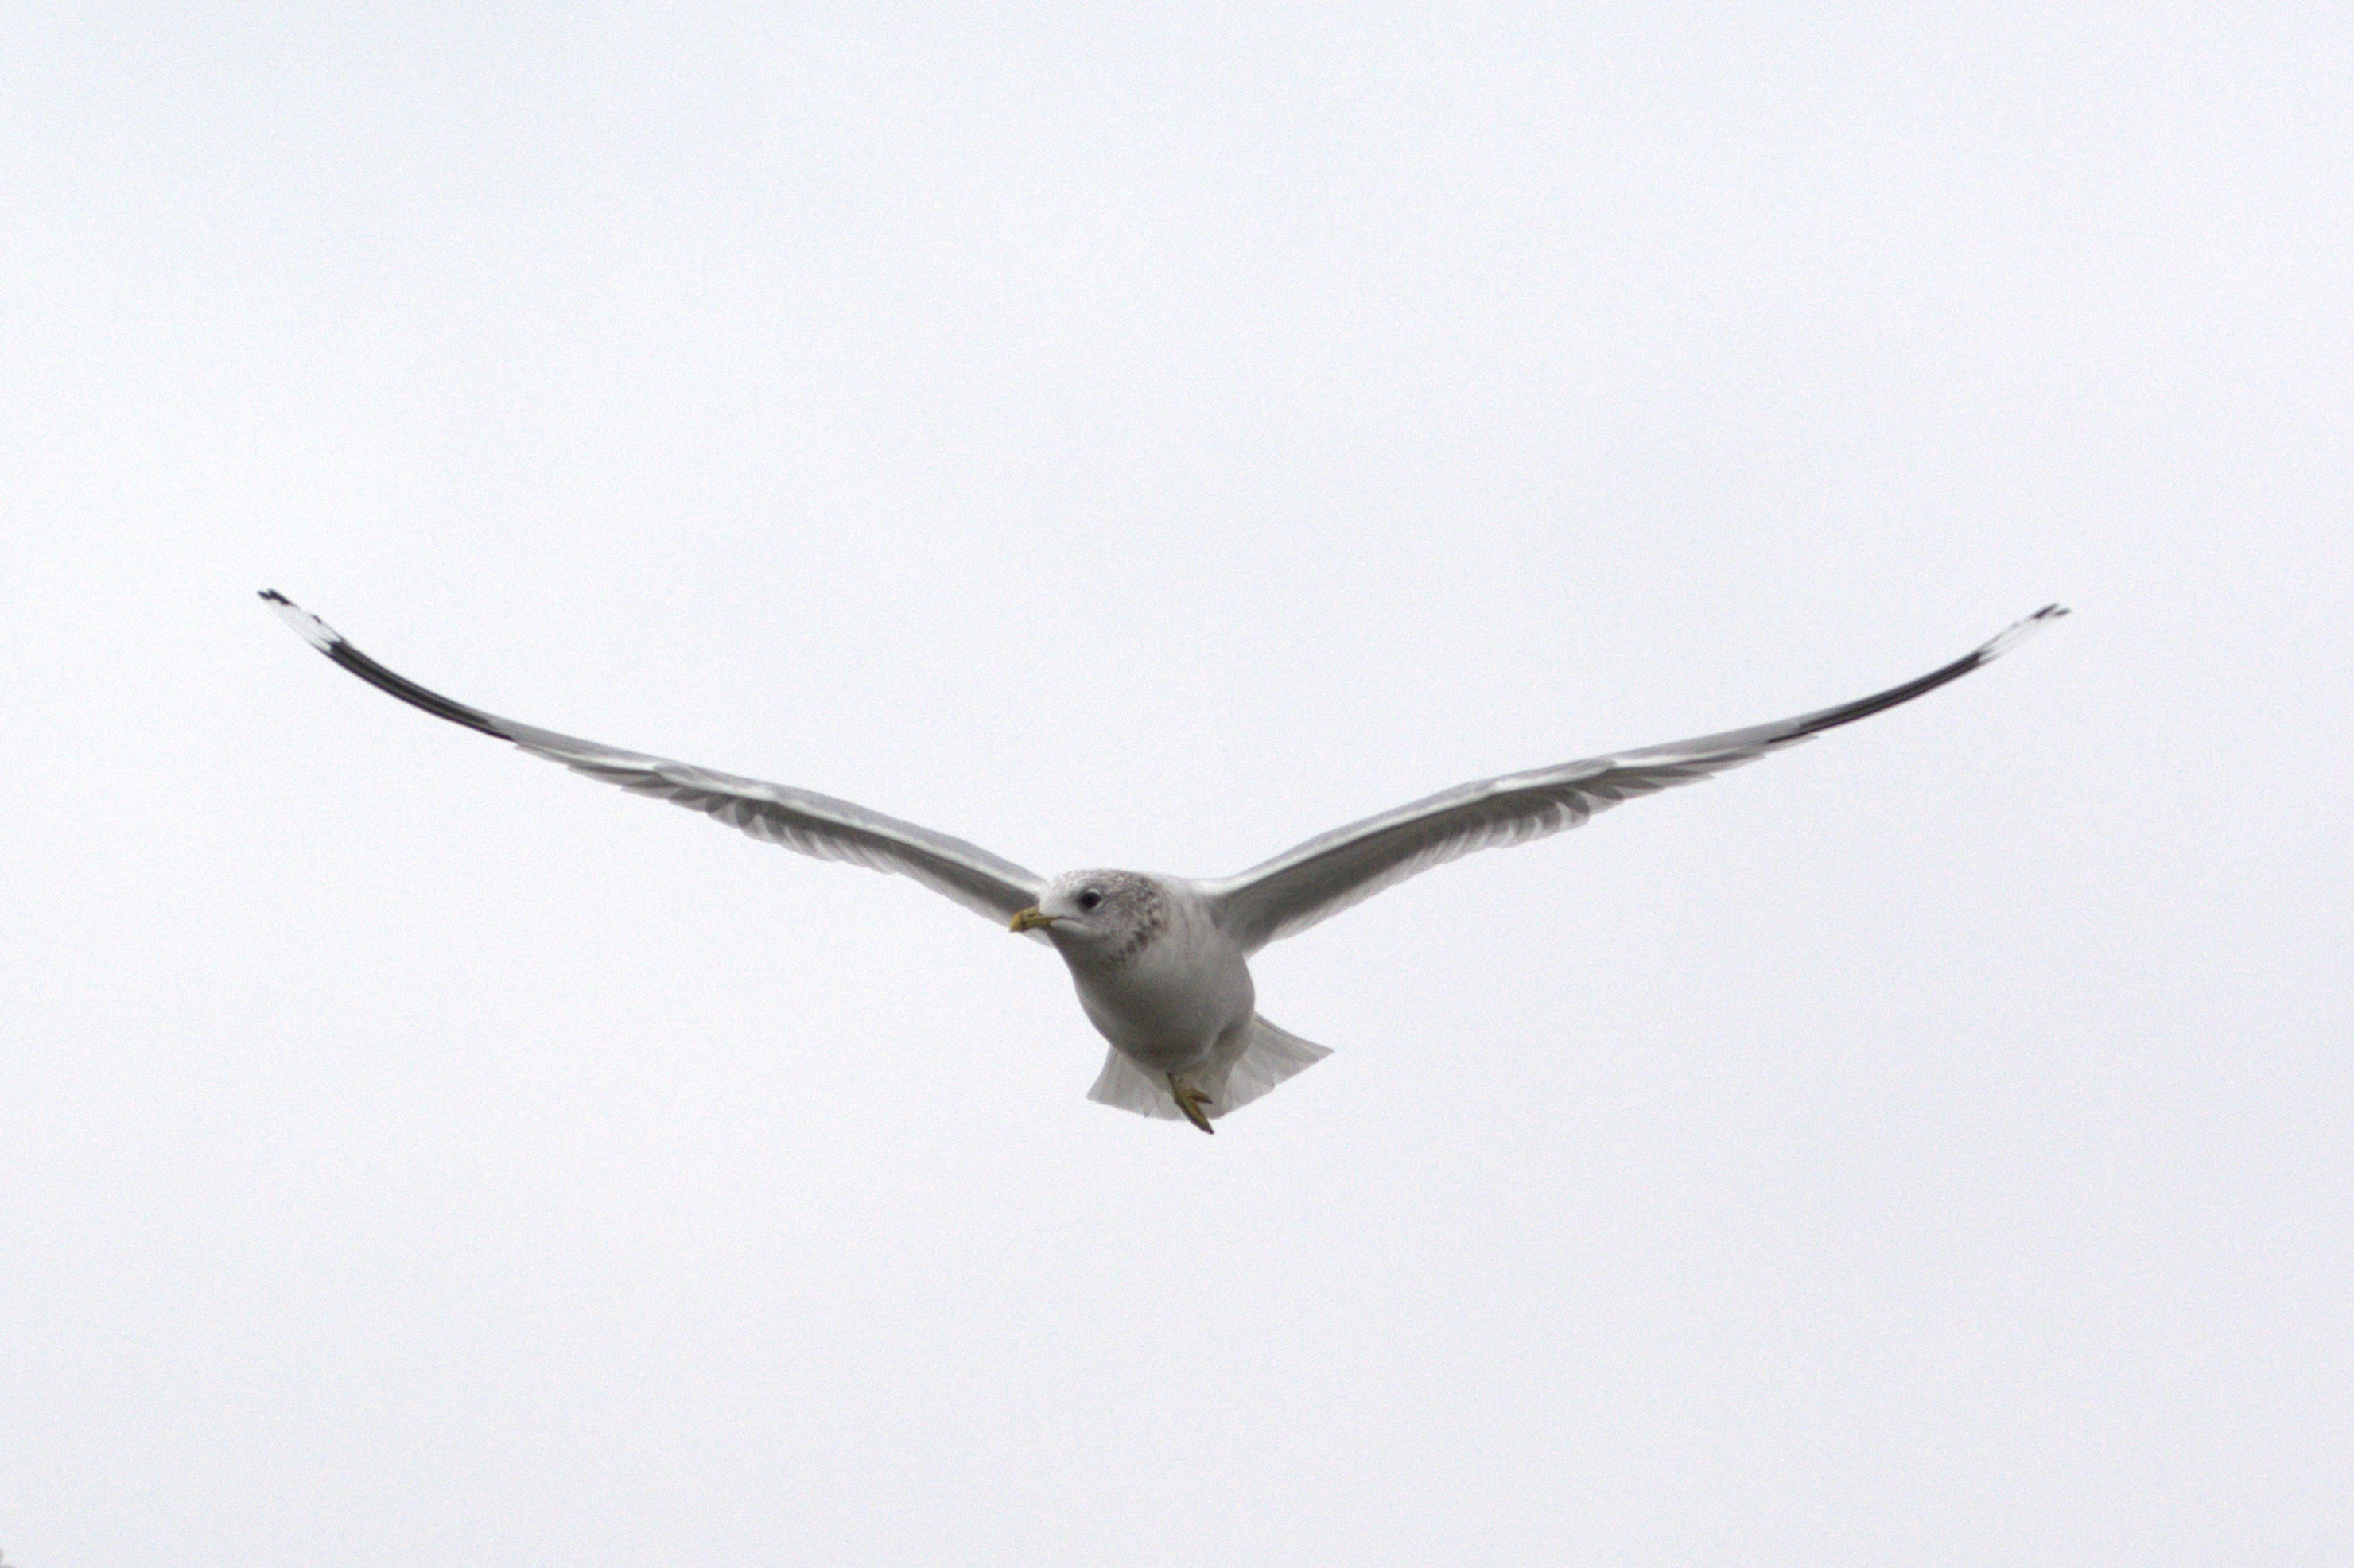
herring gull, seagull, larus, bird, laridae, north sea, seevogel, animal, sea, species, large gull, water, nature, water bird, charadriiformes, fly